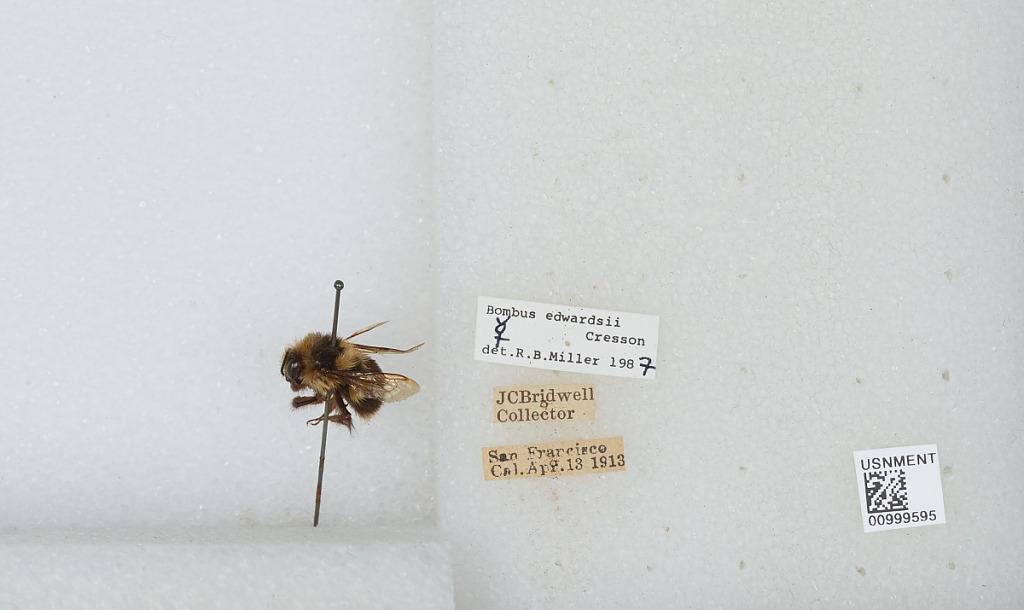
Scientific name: Bombus (Pyrobombus) melanopygus Nylander
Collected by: J. Bridwell
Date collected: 1913-4-13
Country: United States
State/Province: California
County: San Francisco
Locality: San Francisco
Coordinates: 37.78, -122.42
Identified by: Miller, R. B.